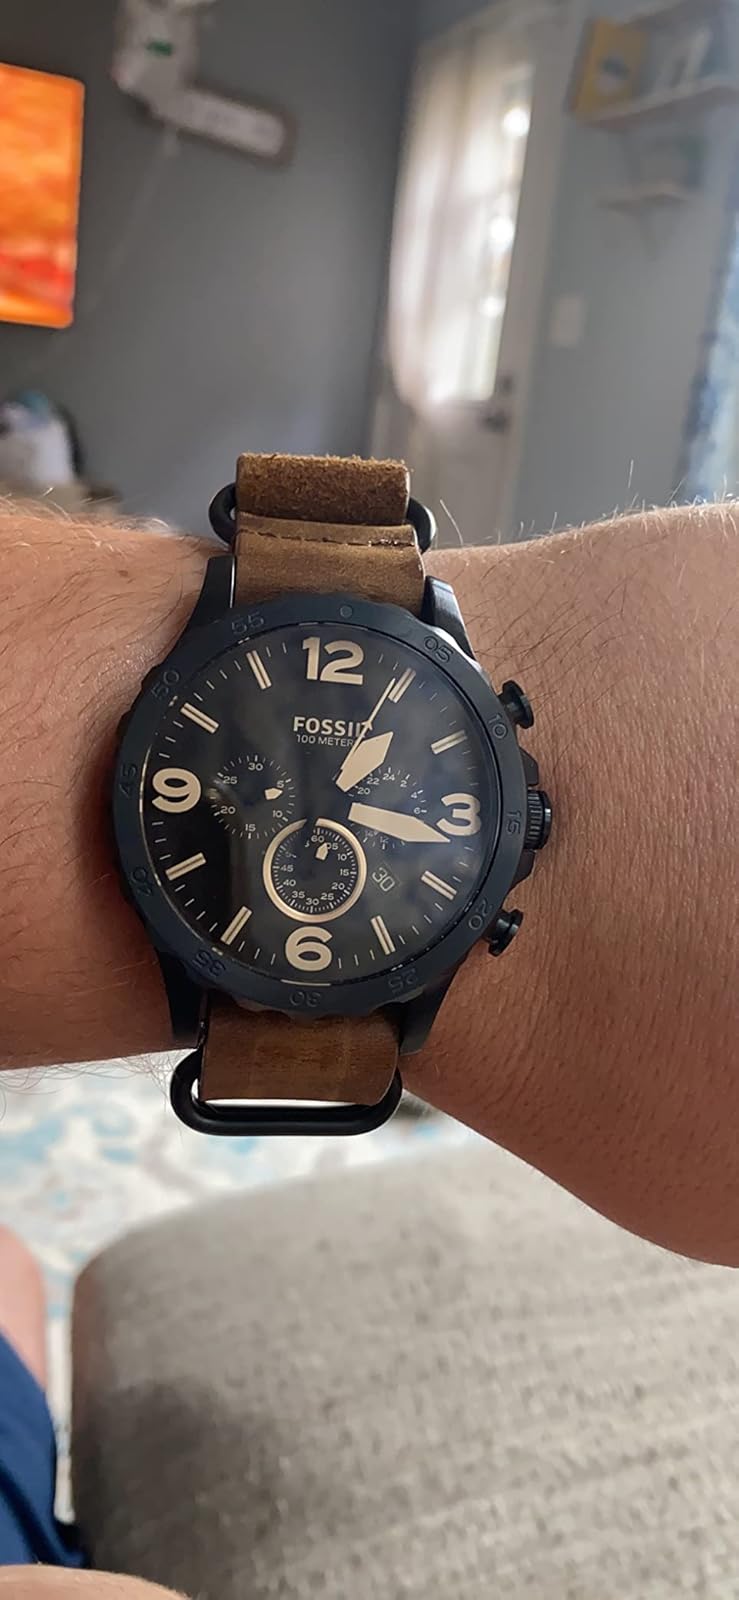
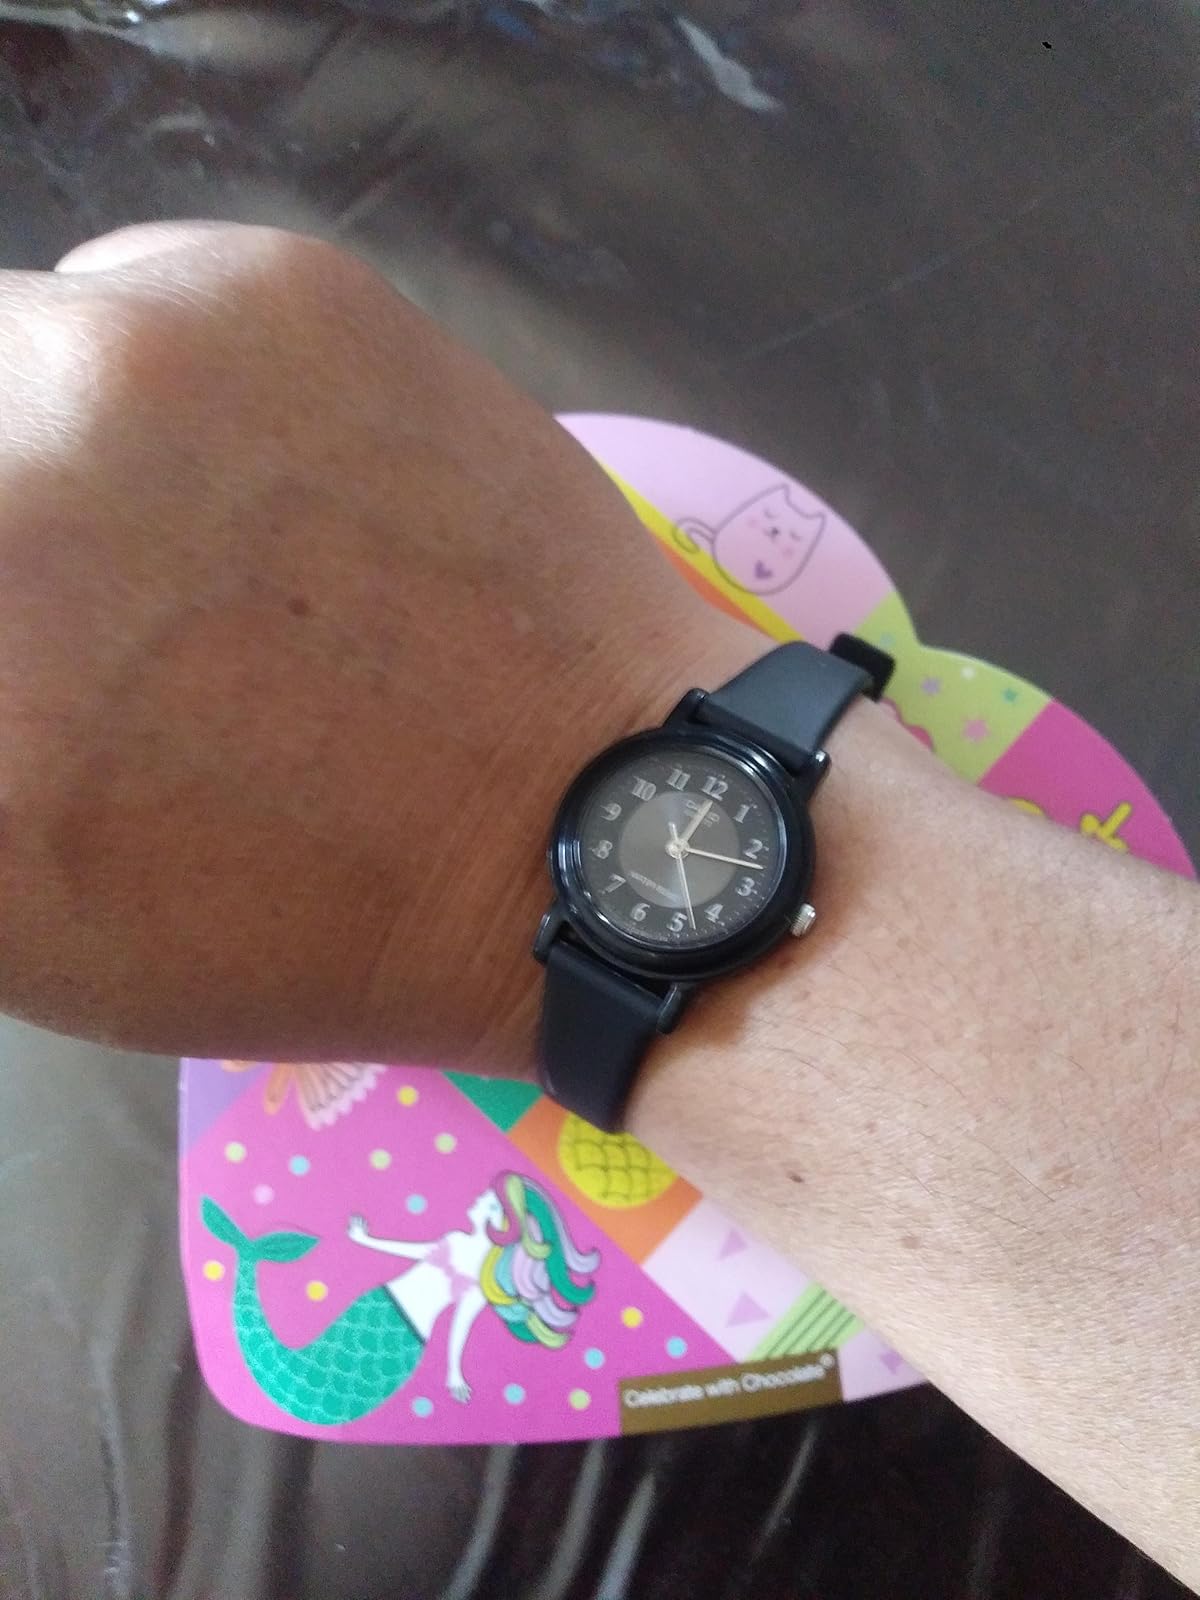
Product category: accessories_watch
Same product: no